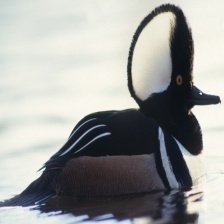
Species: HOODED MERGANSER
Scientific name: LOPHODYTES CUCULLATUS